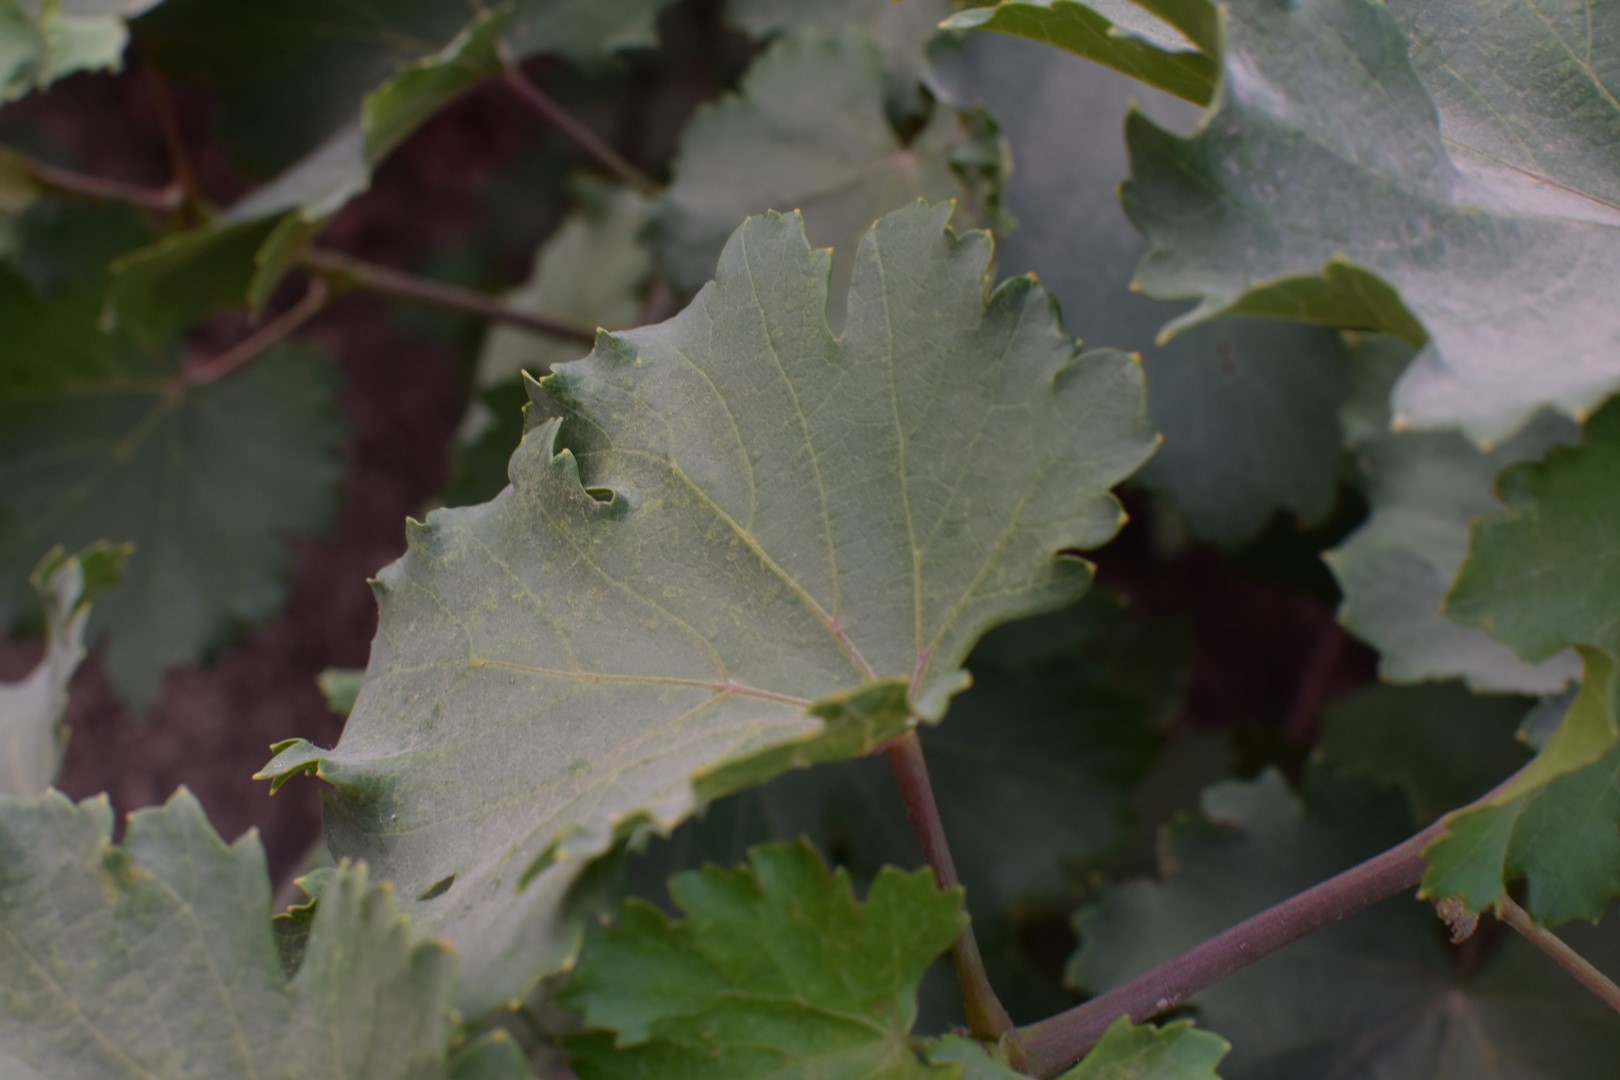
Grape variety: Kamali